Shovel logging

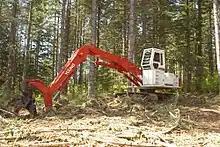
Log Loader

Shovel logging, sometimes called Hoe Chucking, uses a log loader to swing logs to the forest road. Shovel logging is one of a number of methods that may be used to move logs from forest to road. Rather than driving out to the log and dragging it back to the landing, the loader moves slowly across the harvest area, grabbing logs/trees within reach, and swinging them around to drop them closer to the road. Logs further from the road can be shoveled to the landing in a few passes back and forth.